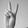
ASL letter: V